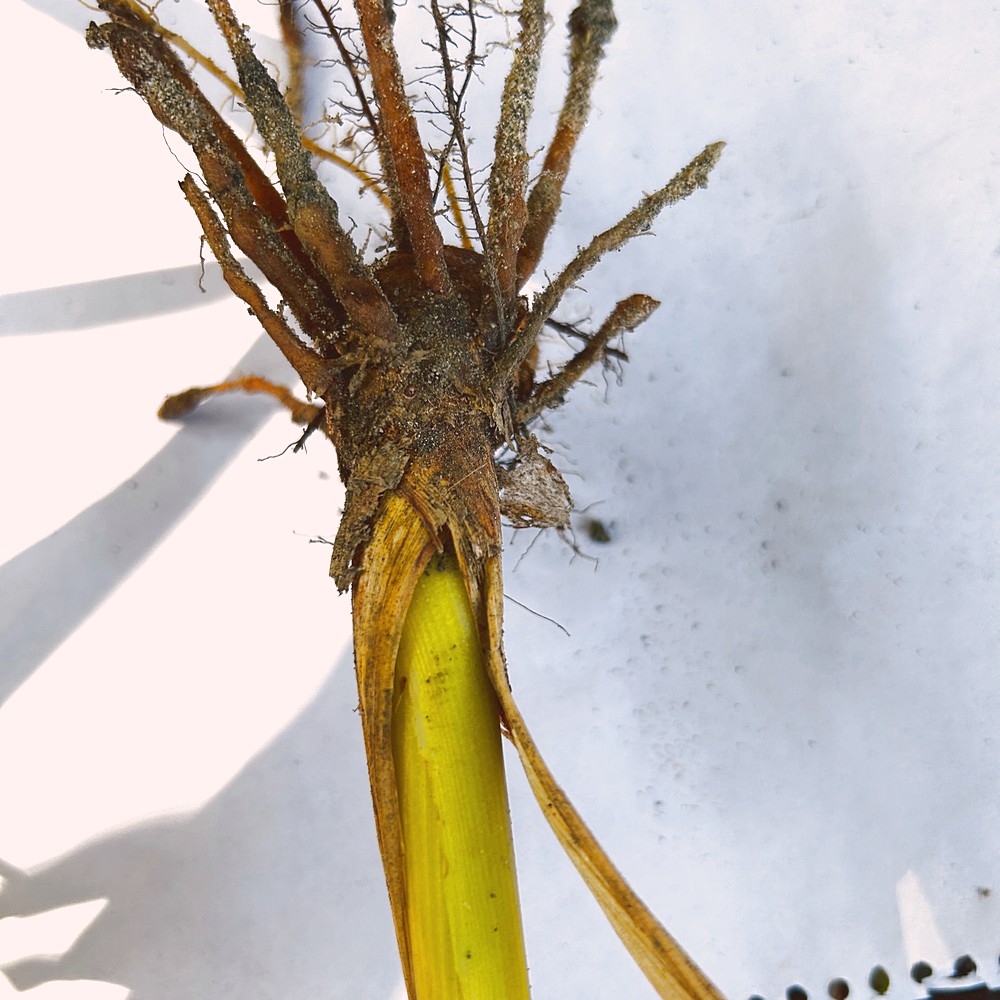
Label: Rhizome Disease Root